Bhonsle dynasty

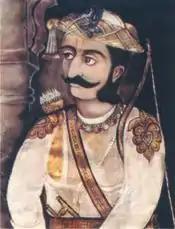
Raghuji I, the first ruler of Nagpur, expanded the state to its greatest extent.

Shahu appointed Balaji Vishwanath a member of the Bhat Family as his Peshwa. The Peshwa was instrumental in securing Mughal recognition of Shahu as the rightful heir of Shivaji and the Chhatrapati of the Marathas. Balaji also gained the release of Shahu's mother, Yesubai, from Mughal captivity in 1719.